Climax (narrative)

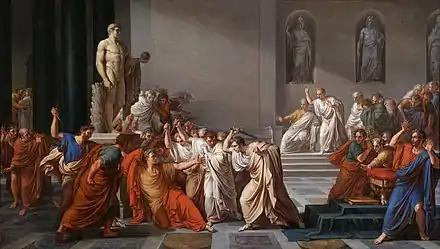
The death of Caesar, the climax of Shakespeare's play, "Julius Caesar"

The climax or turning point of a narrative work is its point of highest tension and drama, or it is the time when the action starts during which the solution is given. The climax of a story is a literary element.